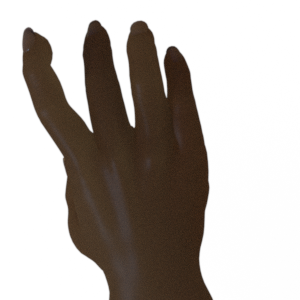
Label: paper